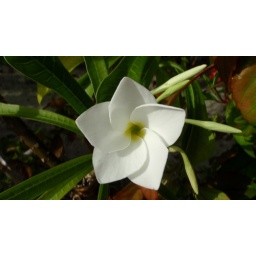
not sure what this white flower is...if anybody knows please add comment or note...thanks in advance.